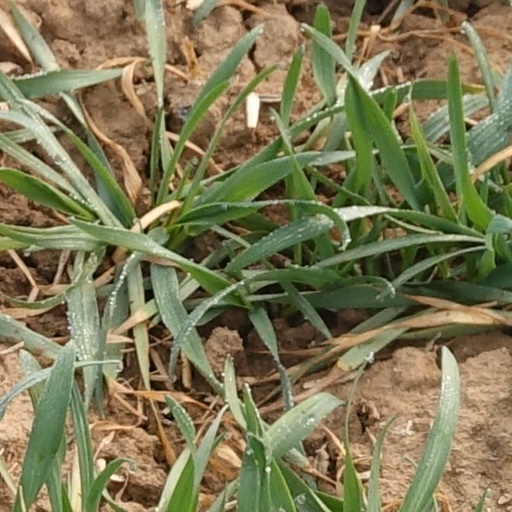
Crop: wheat